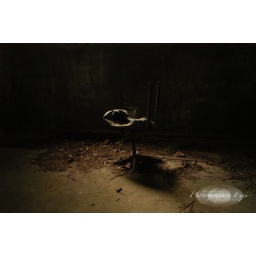
a chair in a deserted house